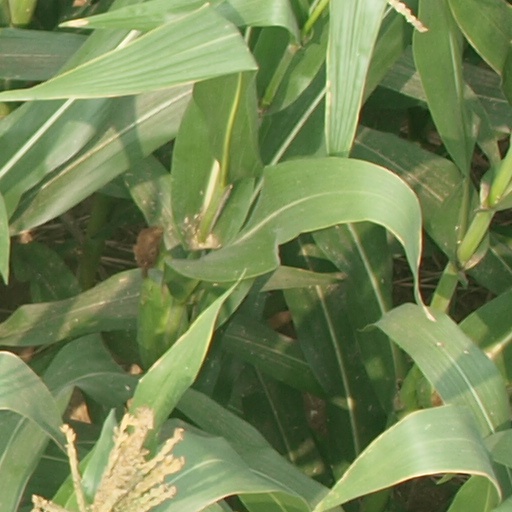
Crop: maize; corn